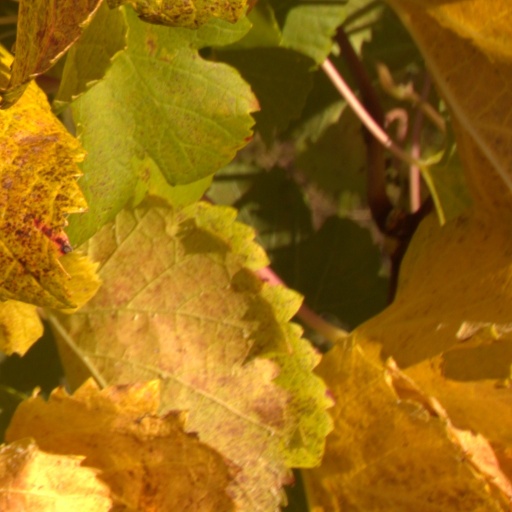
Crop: grape